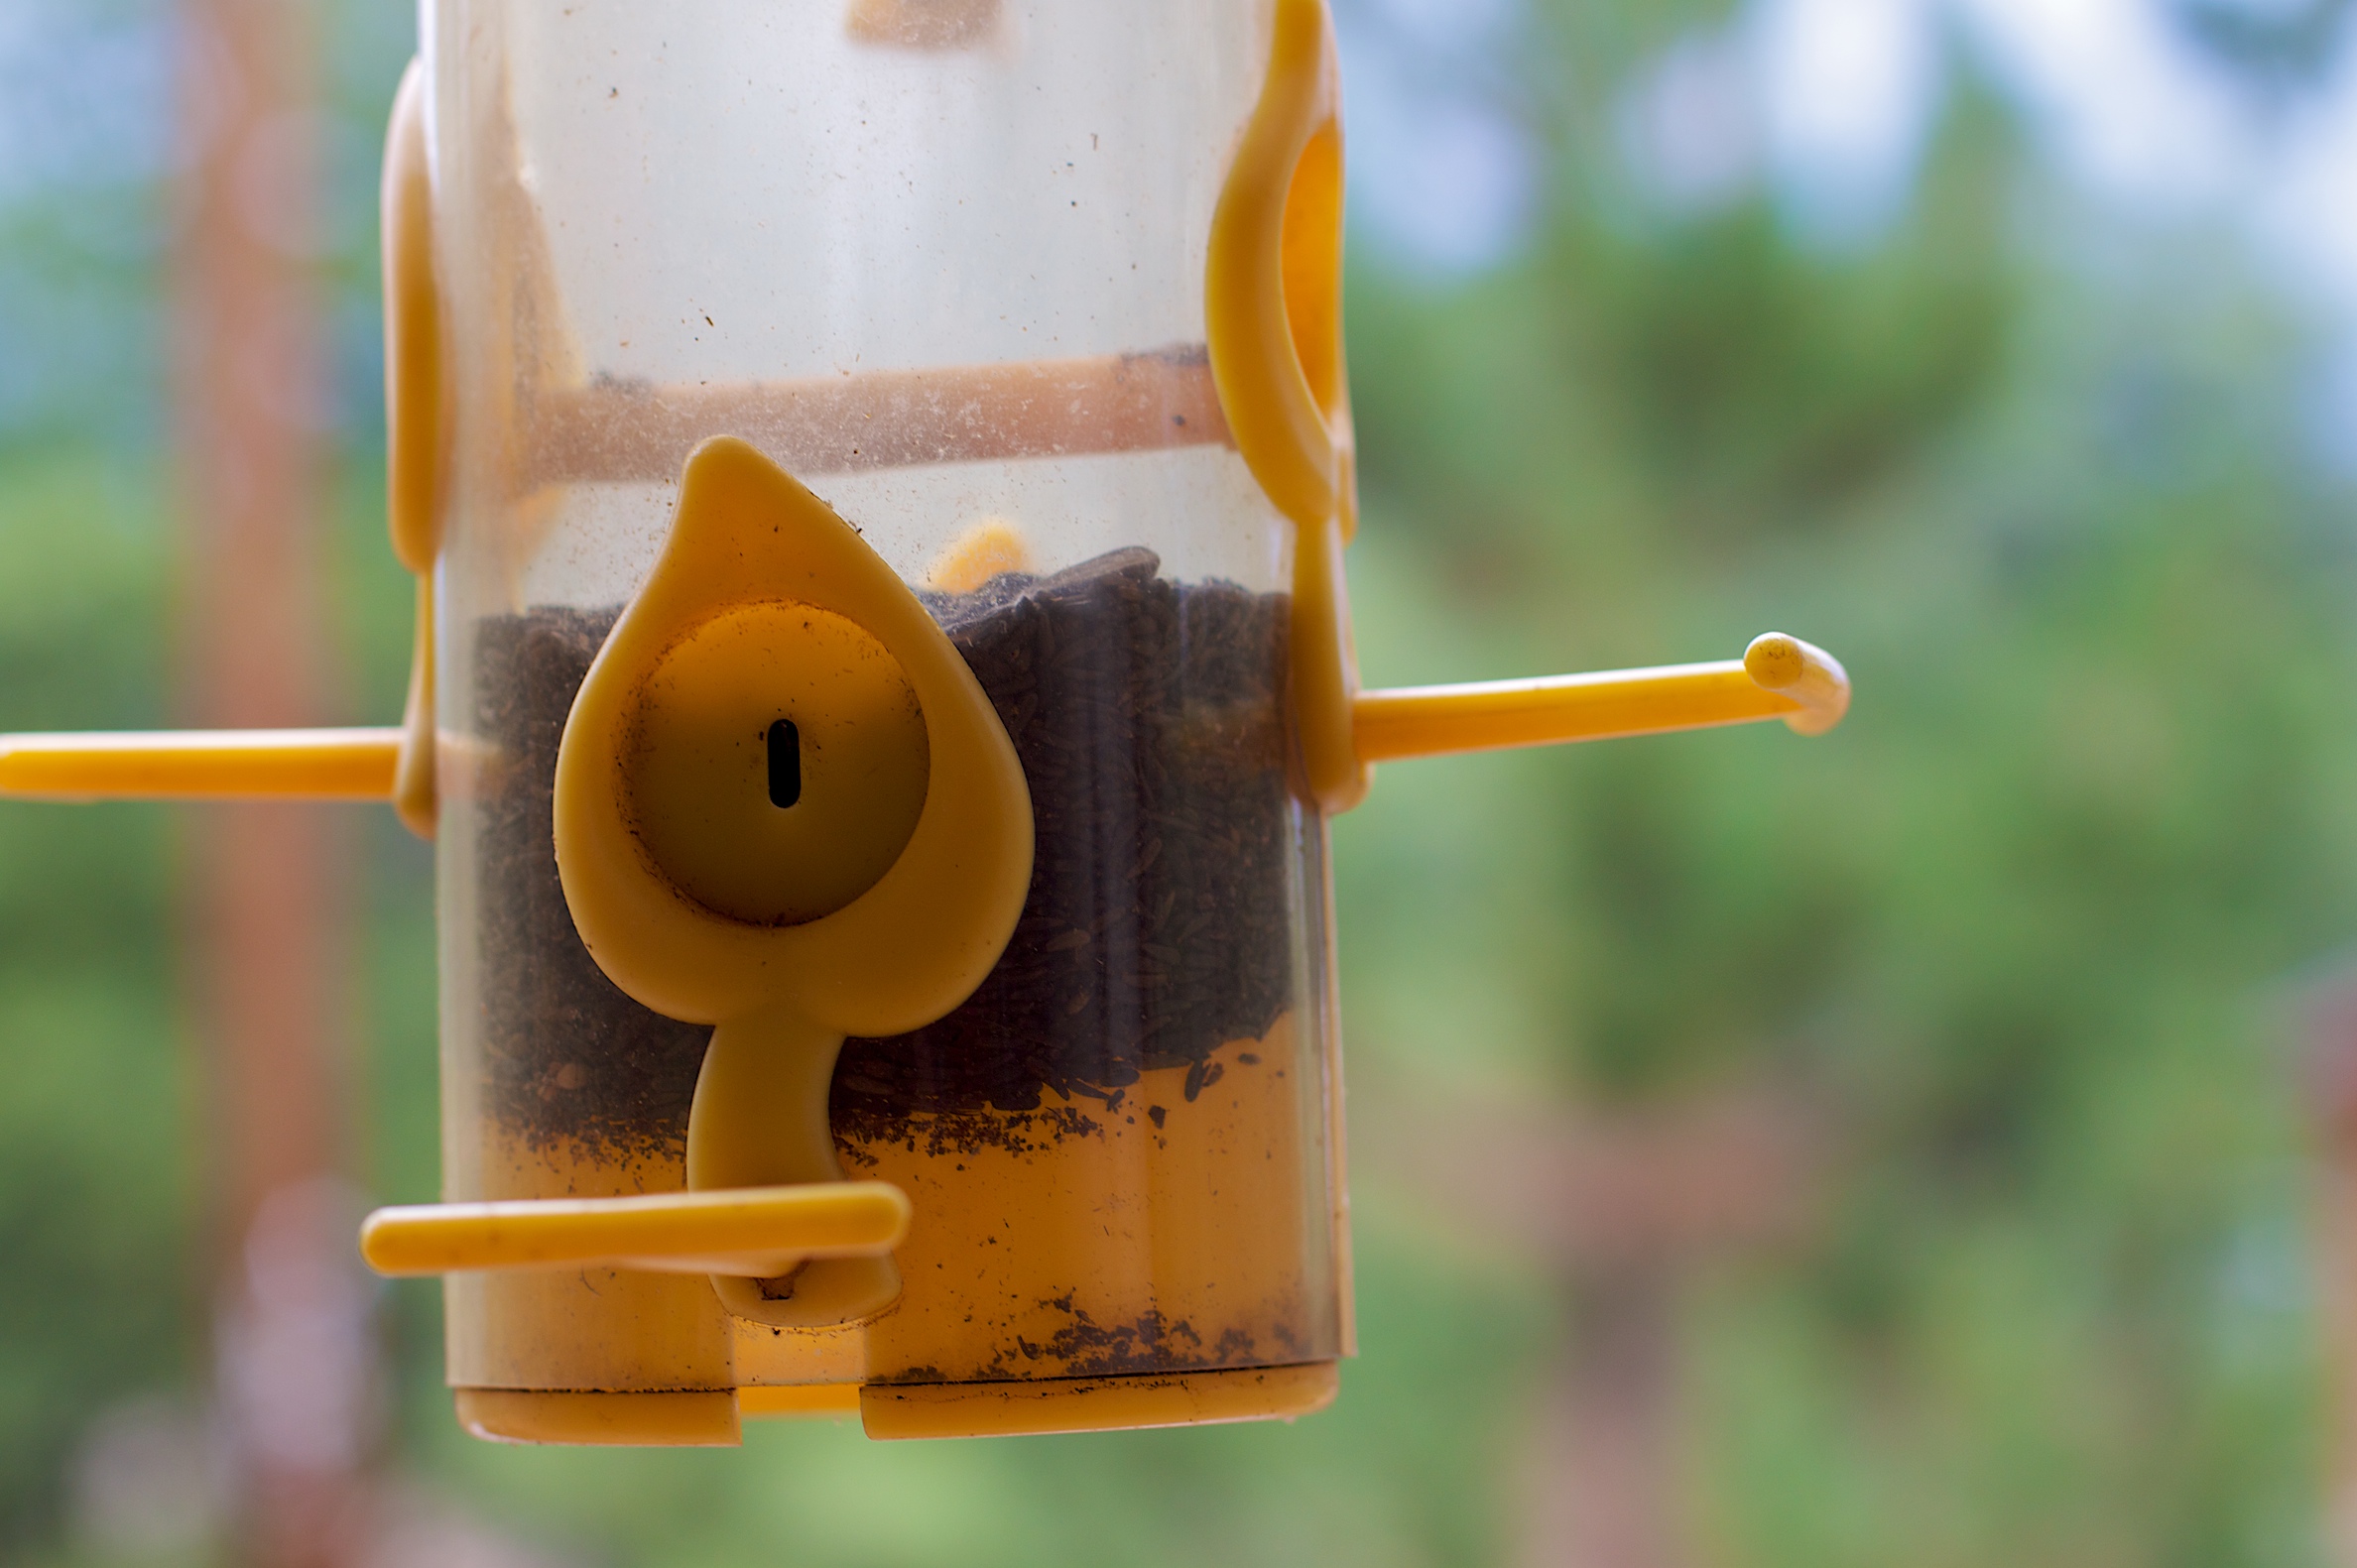
bird, green, yellow, bird feeder, macro photography, old world flycatcher